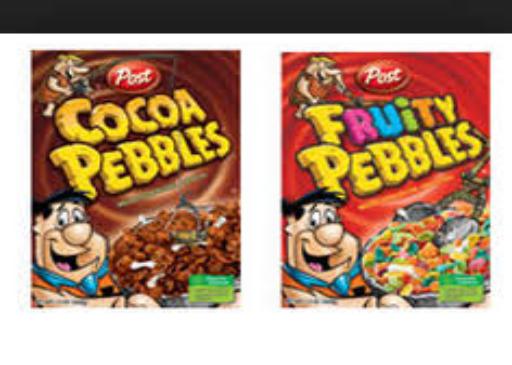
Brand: Cocoa Pebbles
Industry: Food